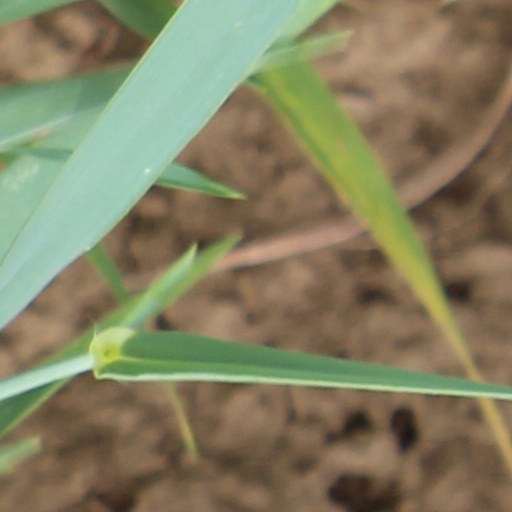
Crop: wheat